United Nations Security Council Resolution 926

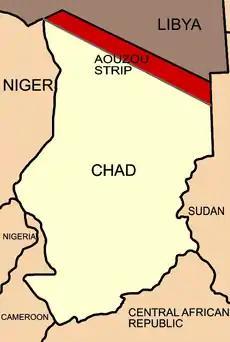
Aouzou Strip region

United Nations Security Council resolution 926, adopted unanimously on 13 June 1994, after reaffirming Resolution 915 (1994), the Council commended the work of the United Nations Aouzou Strip Observer Group (UNASOG) and the co-operation of Libya and Chad and decided, with immediate effect, to terminate the UNASOG mission in the Aouzou Strip.